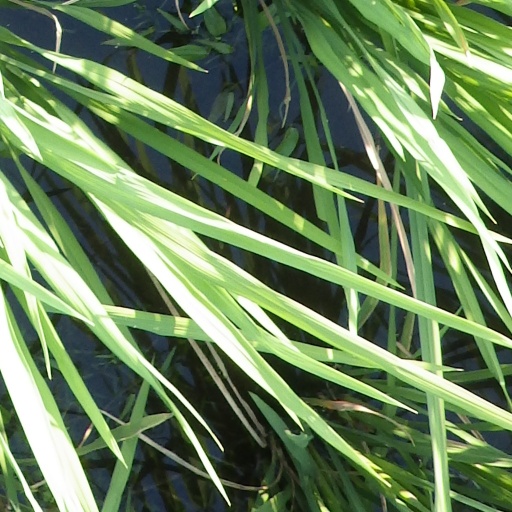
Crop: rice